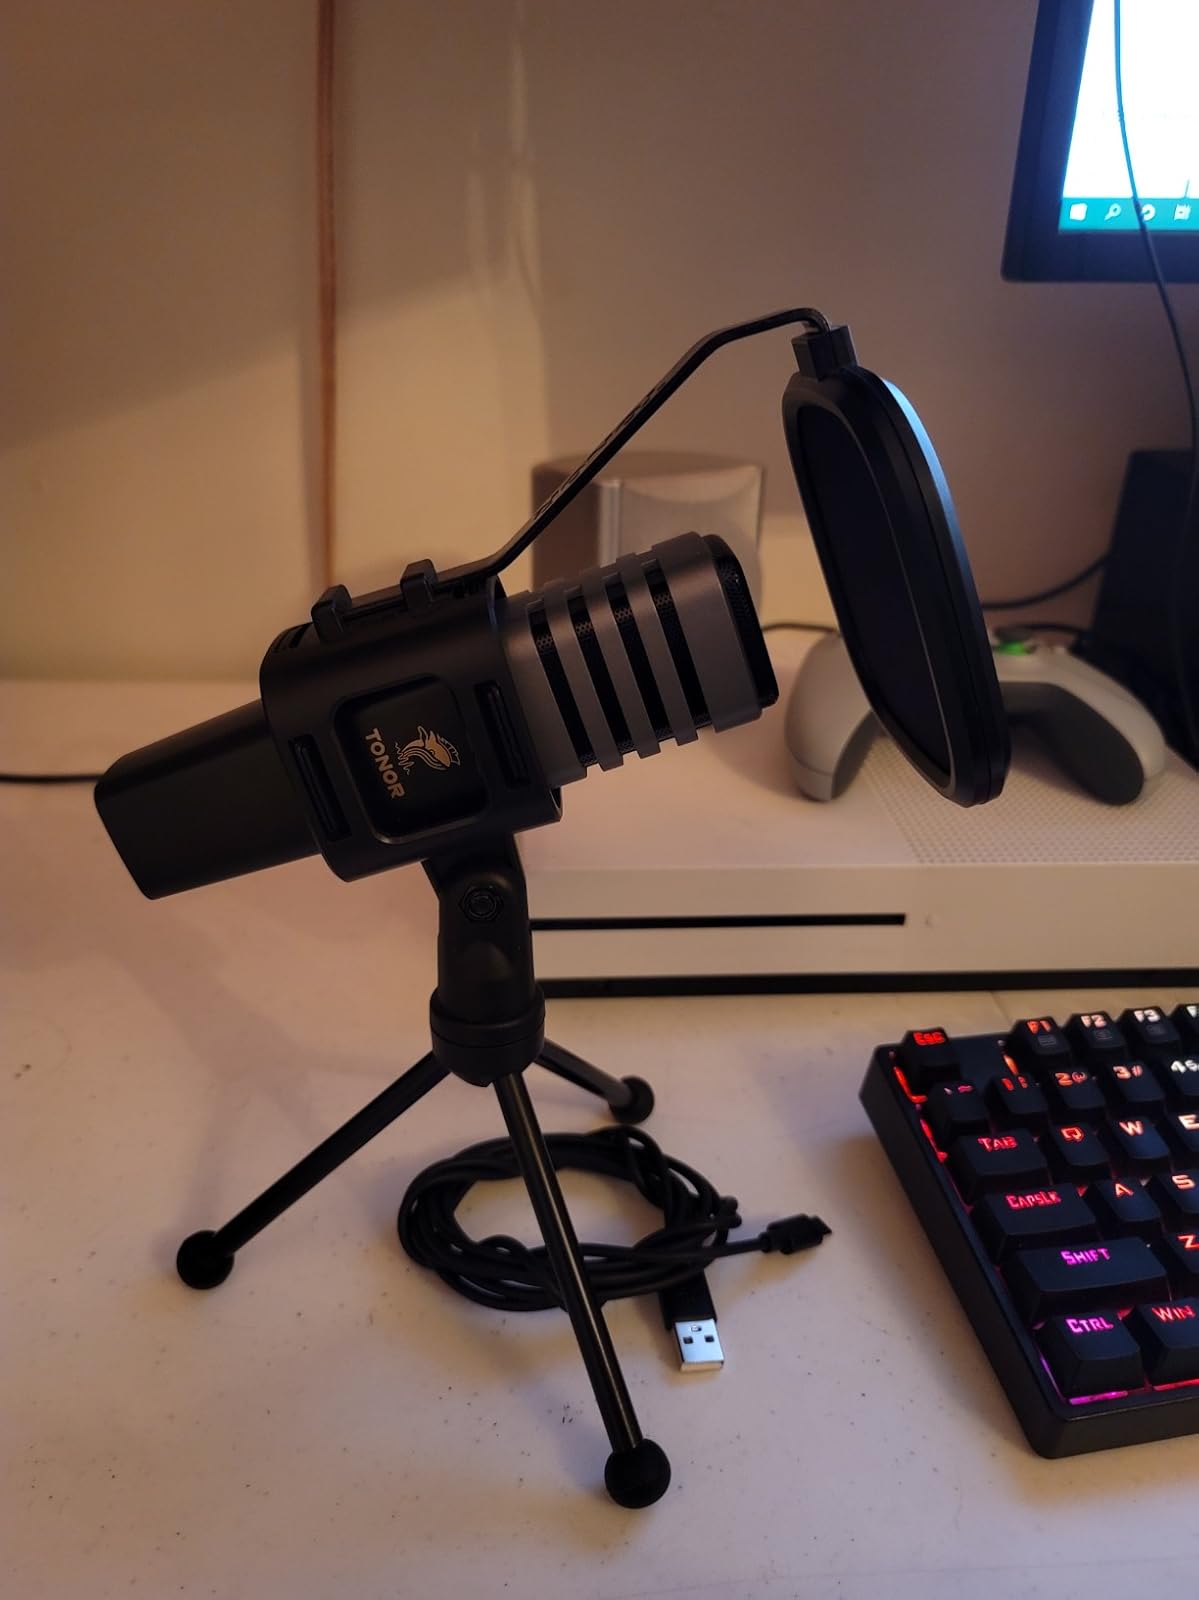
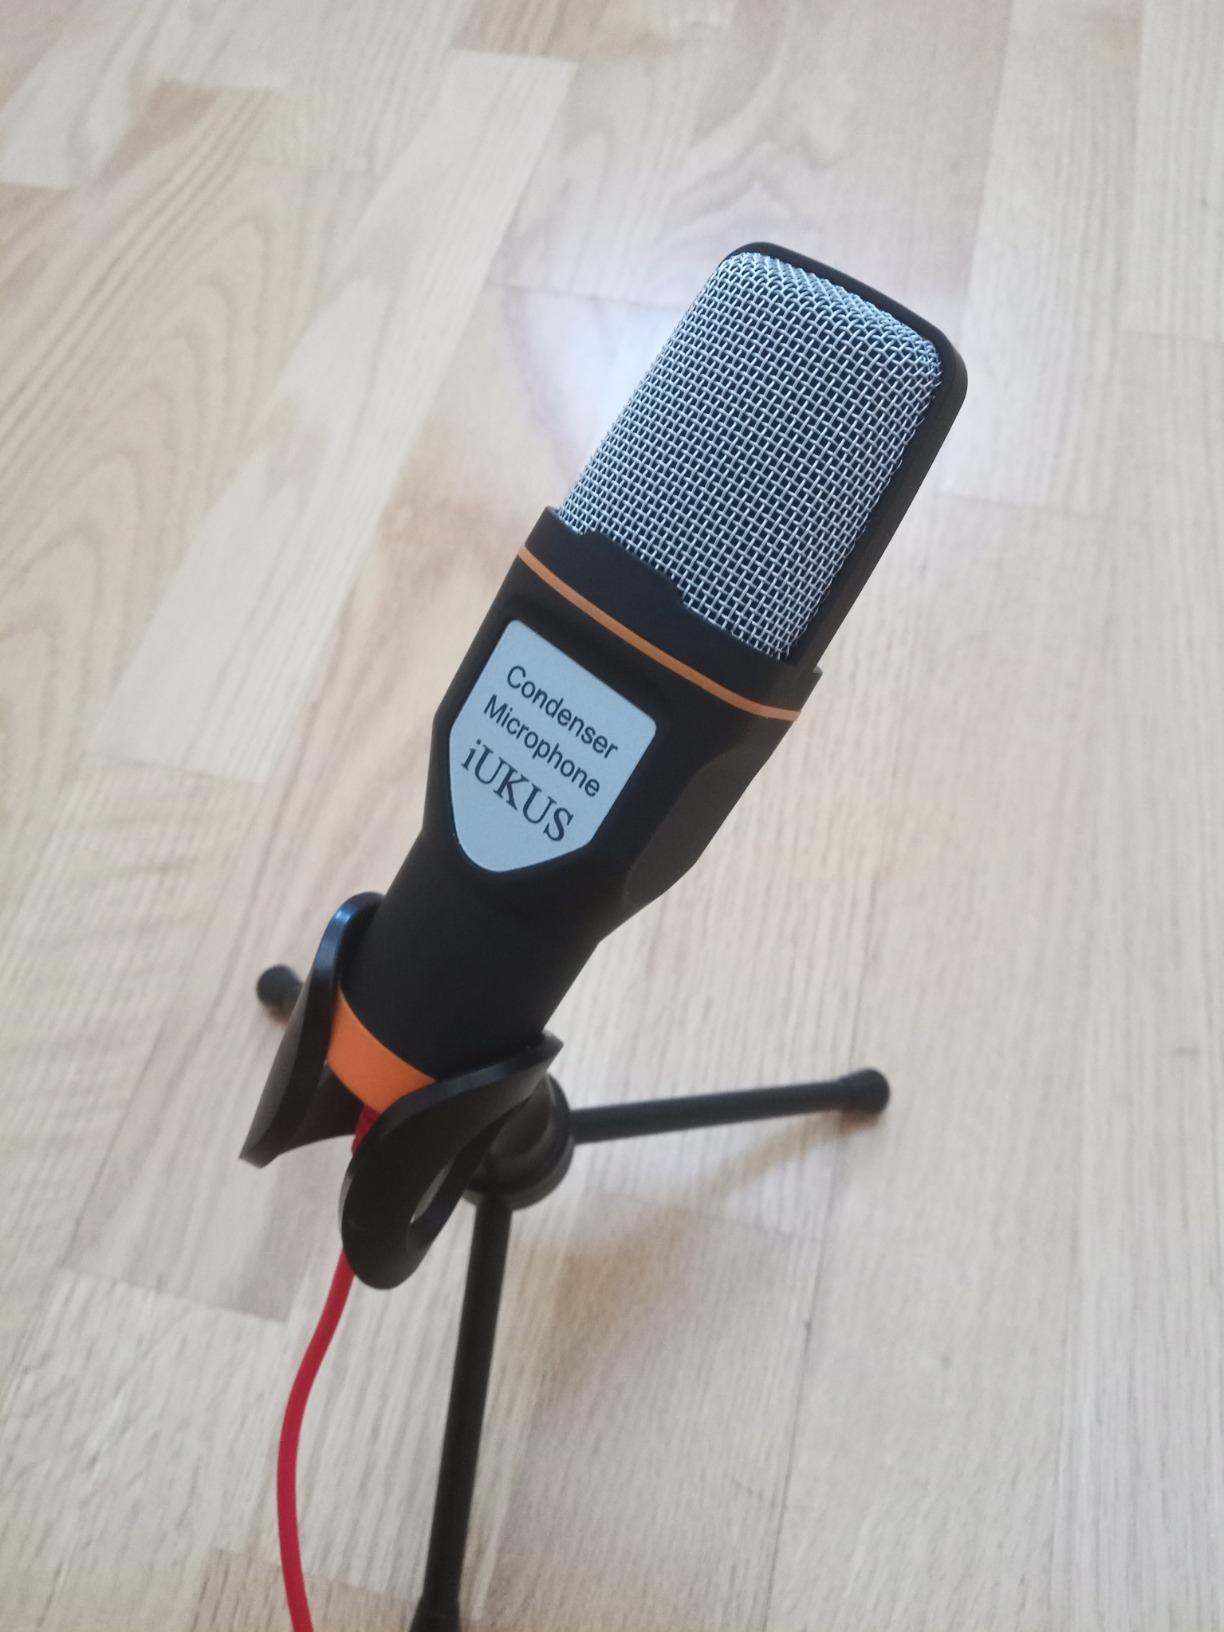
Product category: microphone
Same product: no